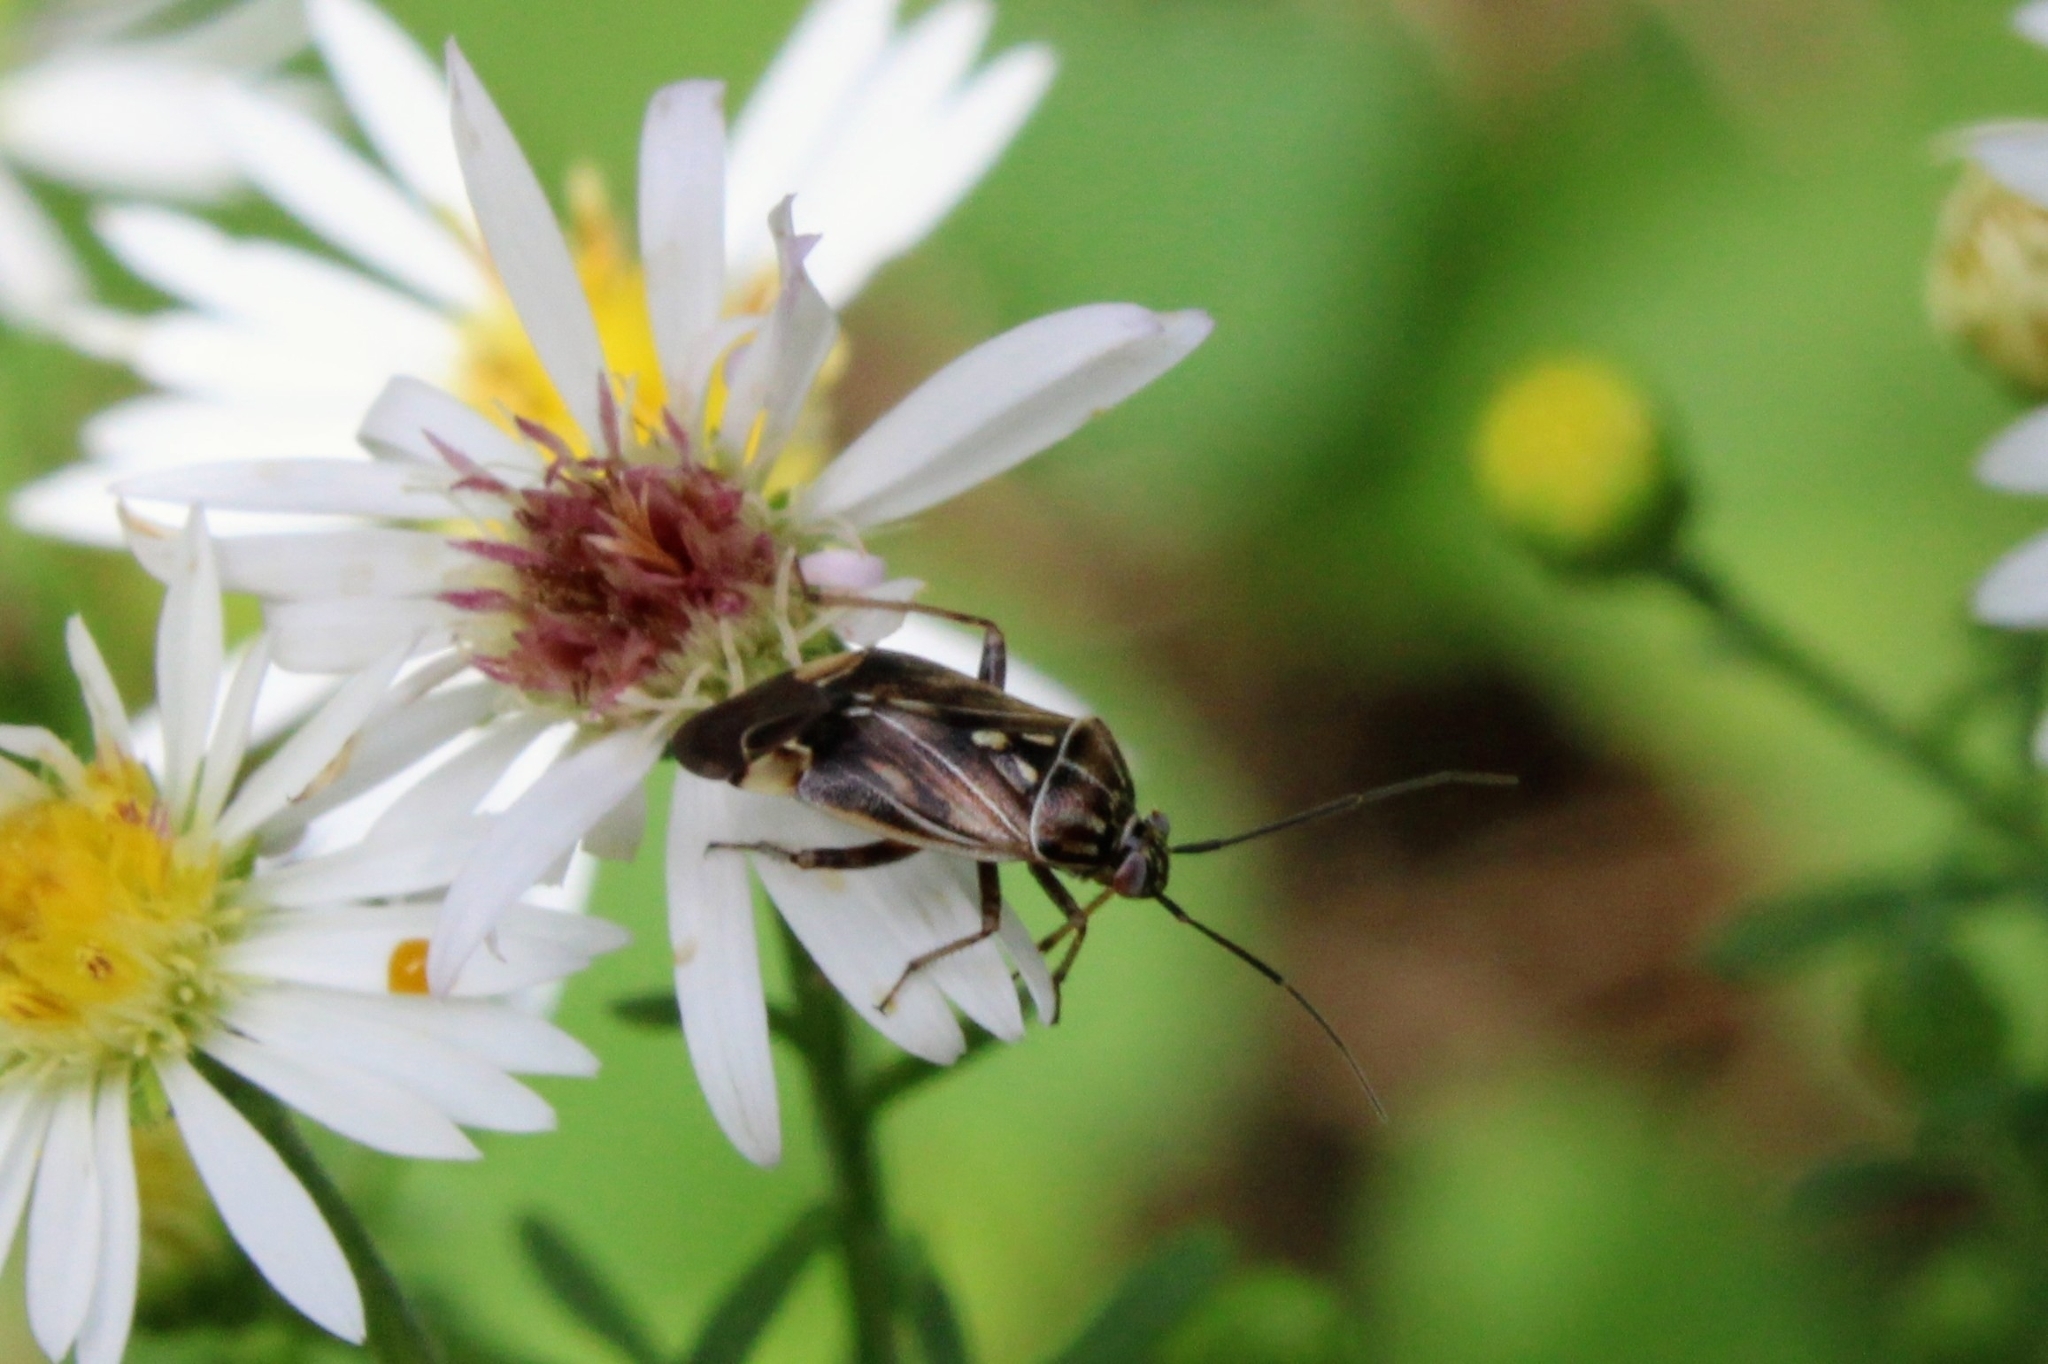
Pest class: lygus_bug